Henry A. Baker

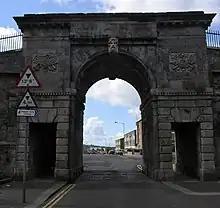
Bishops Street Gate, Derry, c.1789

Henry Aaron Baker (1753–1836), was a prominent Irish architect renowned for his contributions to Irish neoclassical architecture.